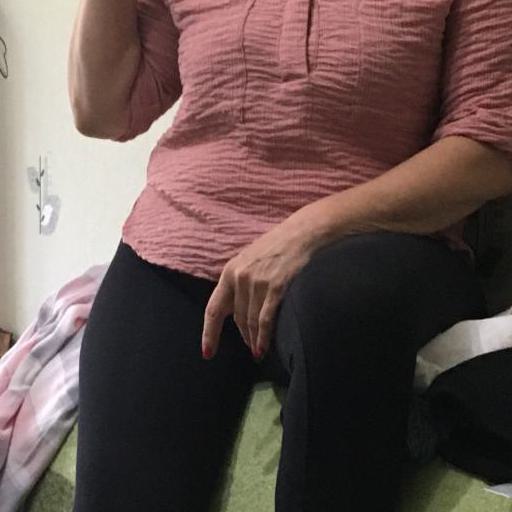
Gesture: no_gesture